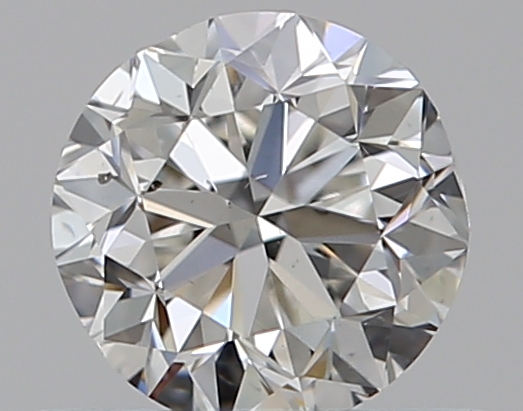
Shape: round
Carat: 0.5
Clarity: SI1
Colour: G
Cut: GD
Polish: VG
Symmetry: GD
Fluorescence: N
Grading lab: GIA
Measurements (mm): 4.78 x 4.87 x 3.23